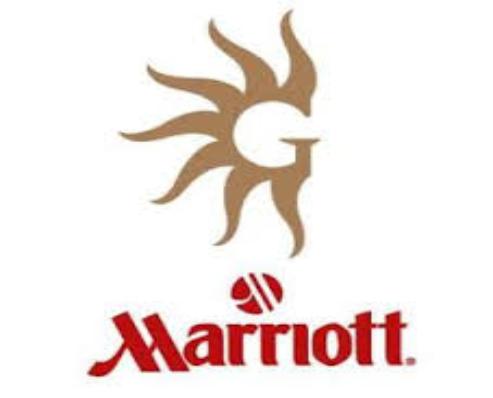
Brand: Marriott International
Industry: Others